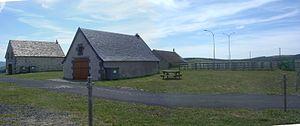
Les cabanes de Brion - Cézallier - Puy-d-Dôme
Le massif du Cézallier, qui peut aussi s'écrire Cézalier, est un plateau volcanique français situé dans le Massif central, entre les monts Dore et les monts du Cantal. Il est partagé entre deux départements : le Puy-de-Dôme et le Cantal. C'est aussi l'une des cinq régions naturelles composant le parc naturel régional des volcans d'Auvergne.
Compains est une commune française située dans le département du Puy-de-Dôme, en région Auvergne-Rhône-Alpes.